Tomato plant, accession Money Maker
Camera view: tilt-top (135 deg); turntable rotation: 60 degrees
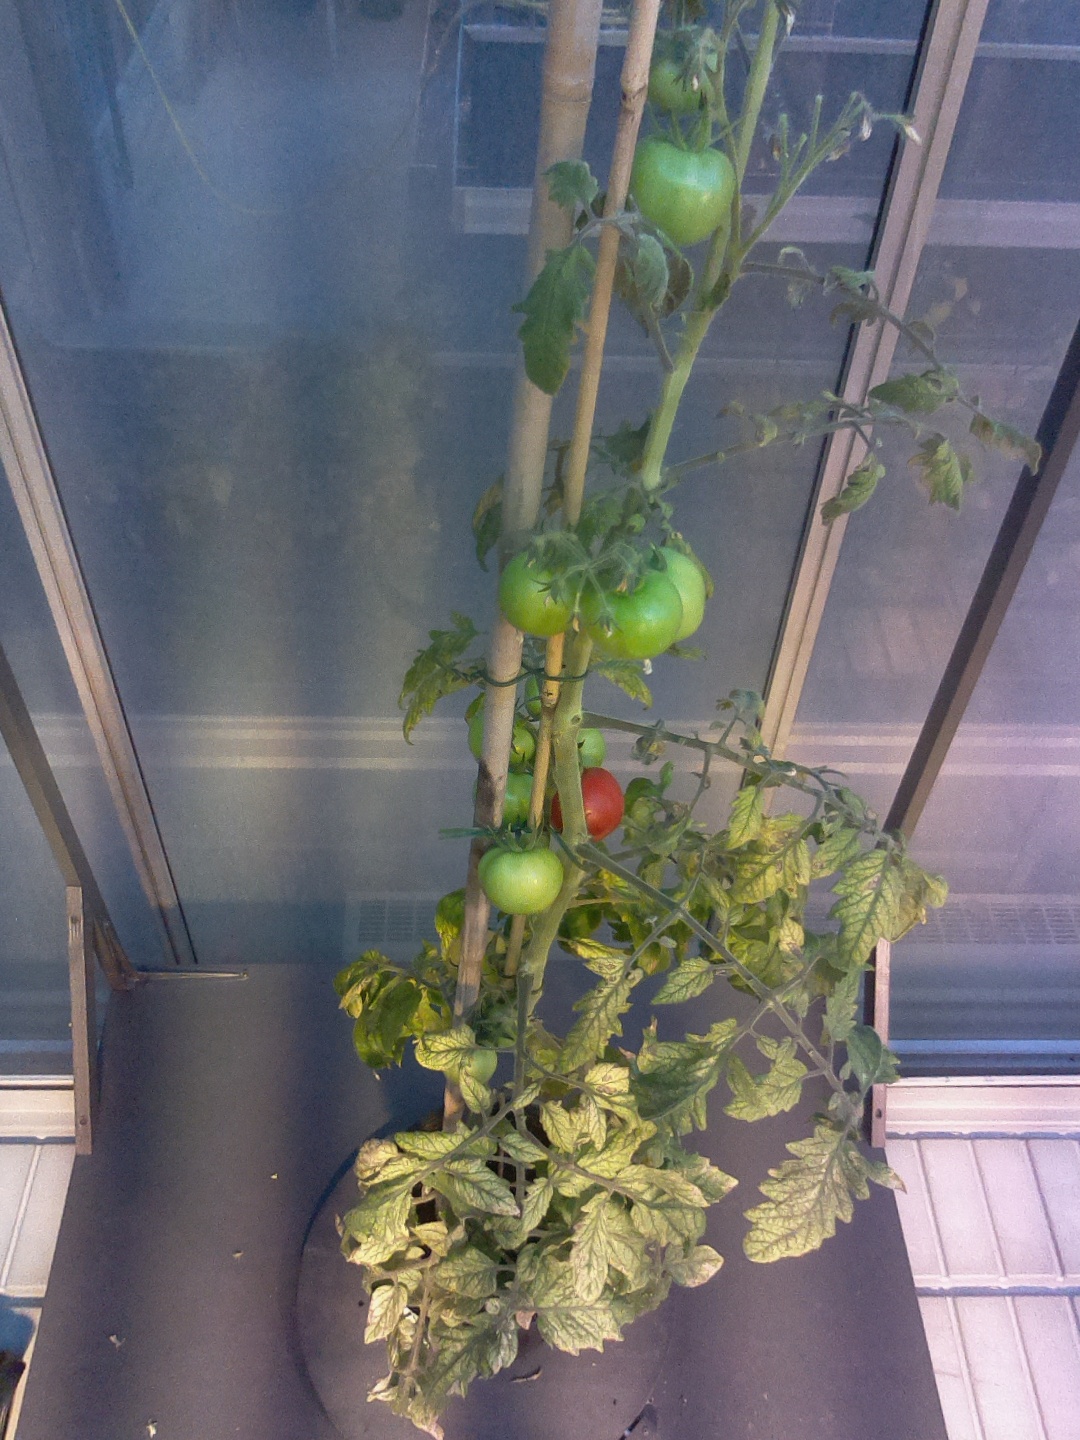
BBCH growth stage 81: 10%-20% of fruits show typical fully ripe color